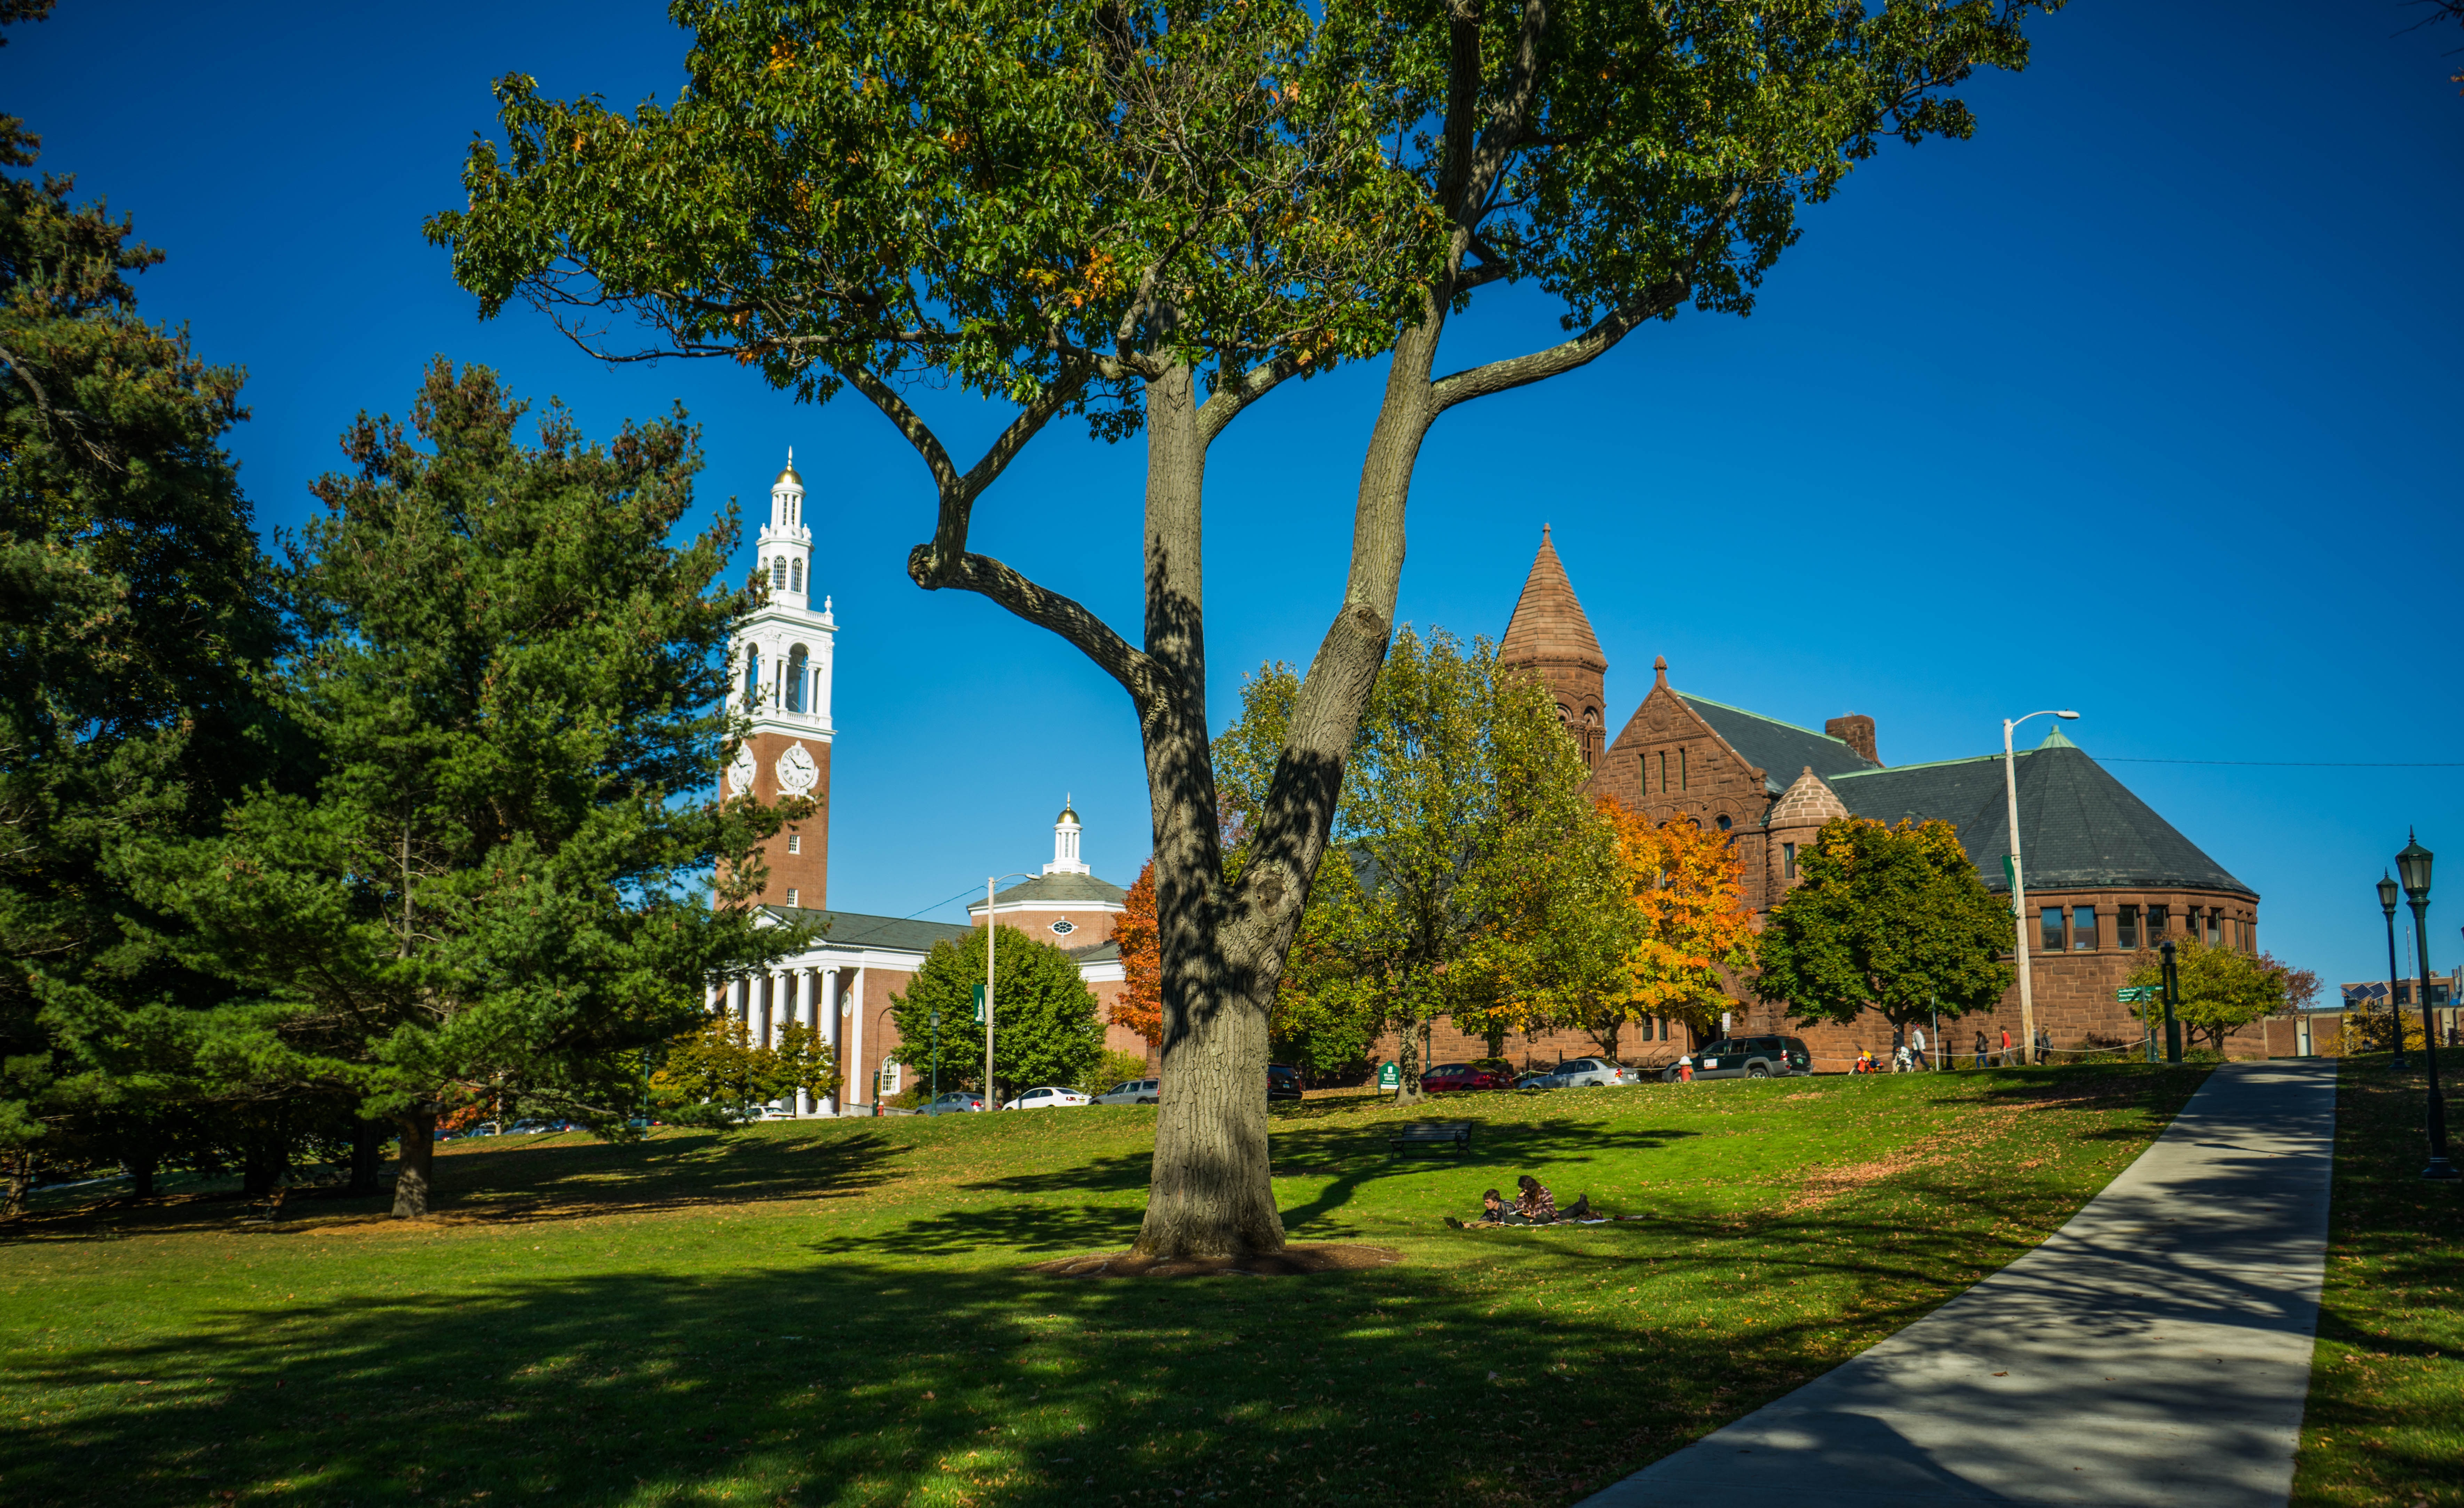
landscape, tree, architecture, plant, lawn, house, flower, home, statue, park, garden, fountain, estate, vermont, burlington, woody plant, university of vermont